Becoming (book)

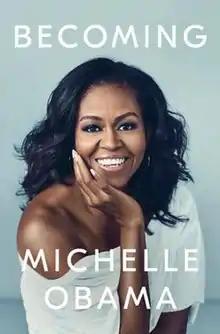

Becoming is the memoir by former First Lady of the United States Michelle Obama, published on November 13, 2018. Described by the author as a deeply personal experience, the book talks about her roots and how she found her voice, as well as her time in the White House, her public health campaign, and her role as a mother. The book is published by Crown and was released in 24 languages. One million copies were donated to First Book, an American nonprofit organization which provides books to children.